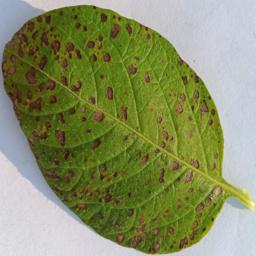
Etiqueta: Tizon_Temprano